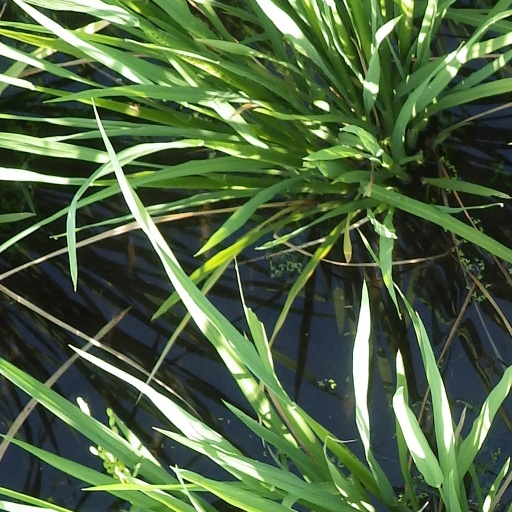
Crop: rice